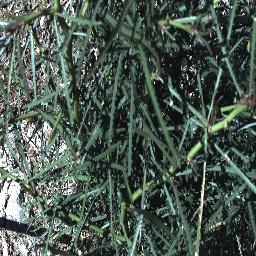
Label: parkinsonia